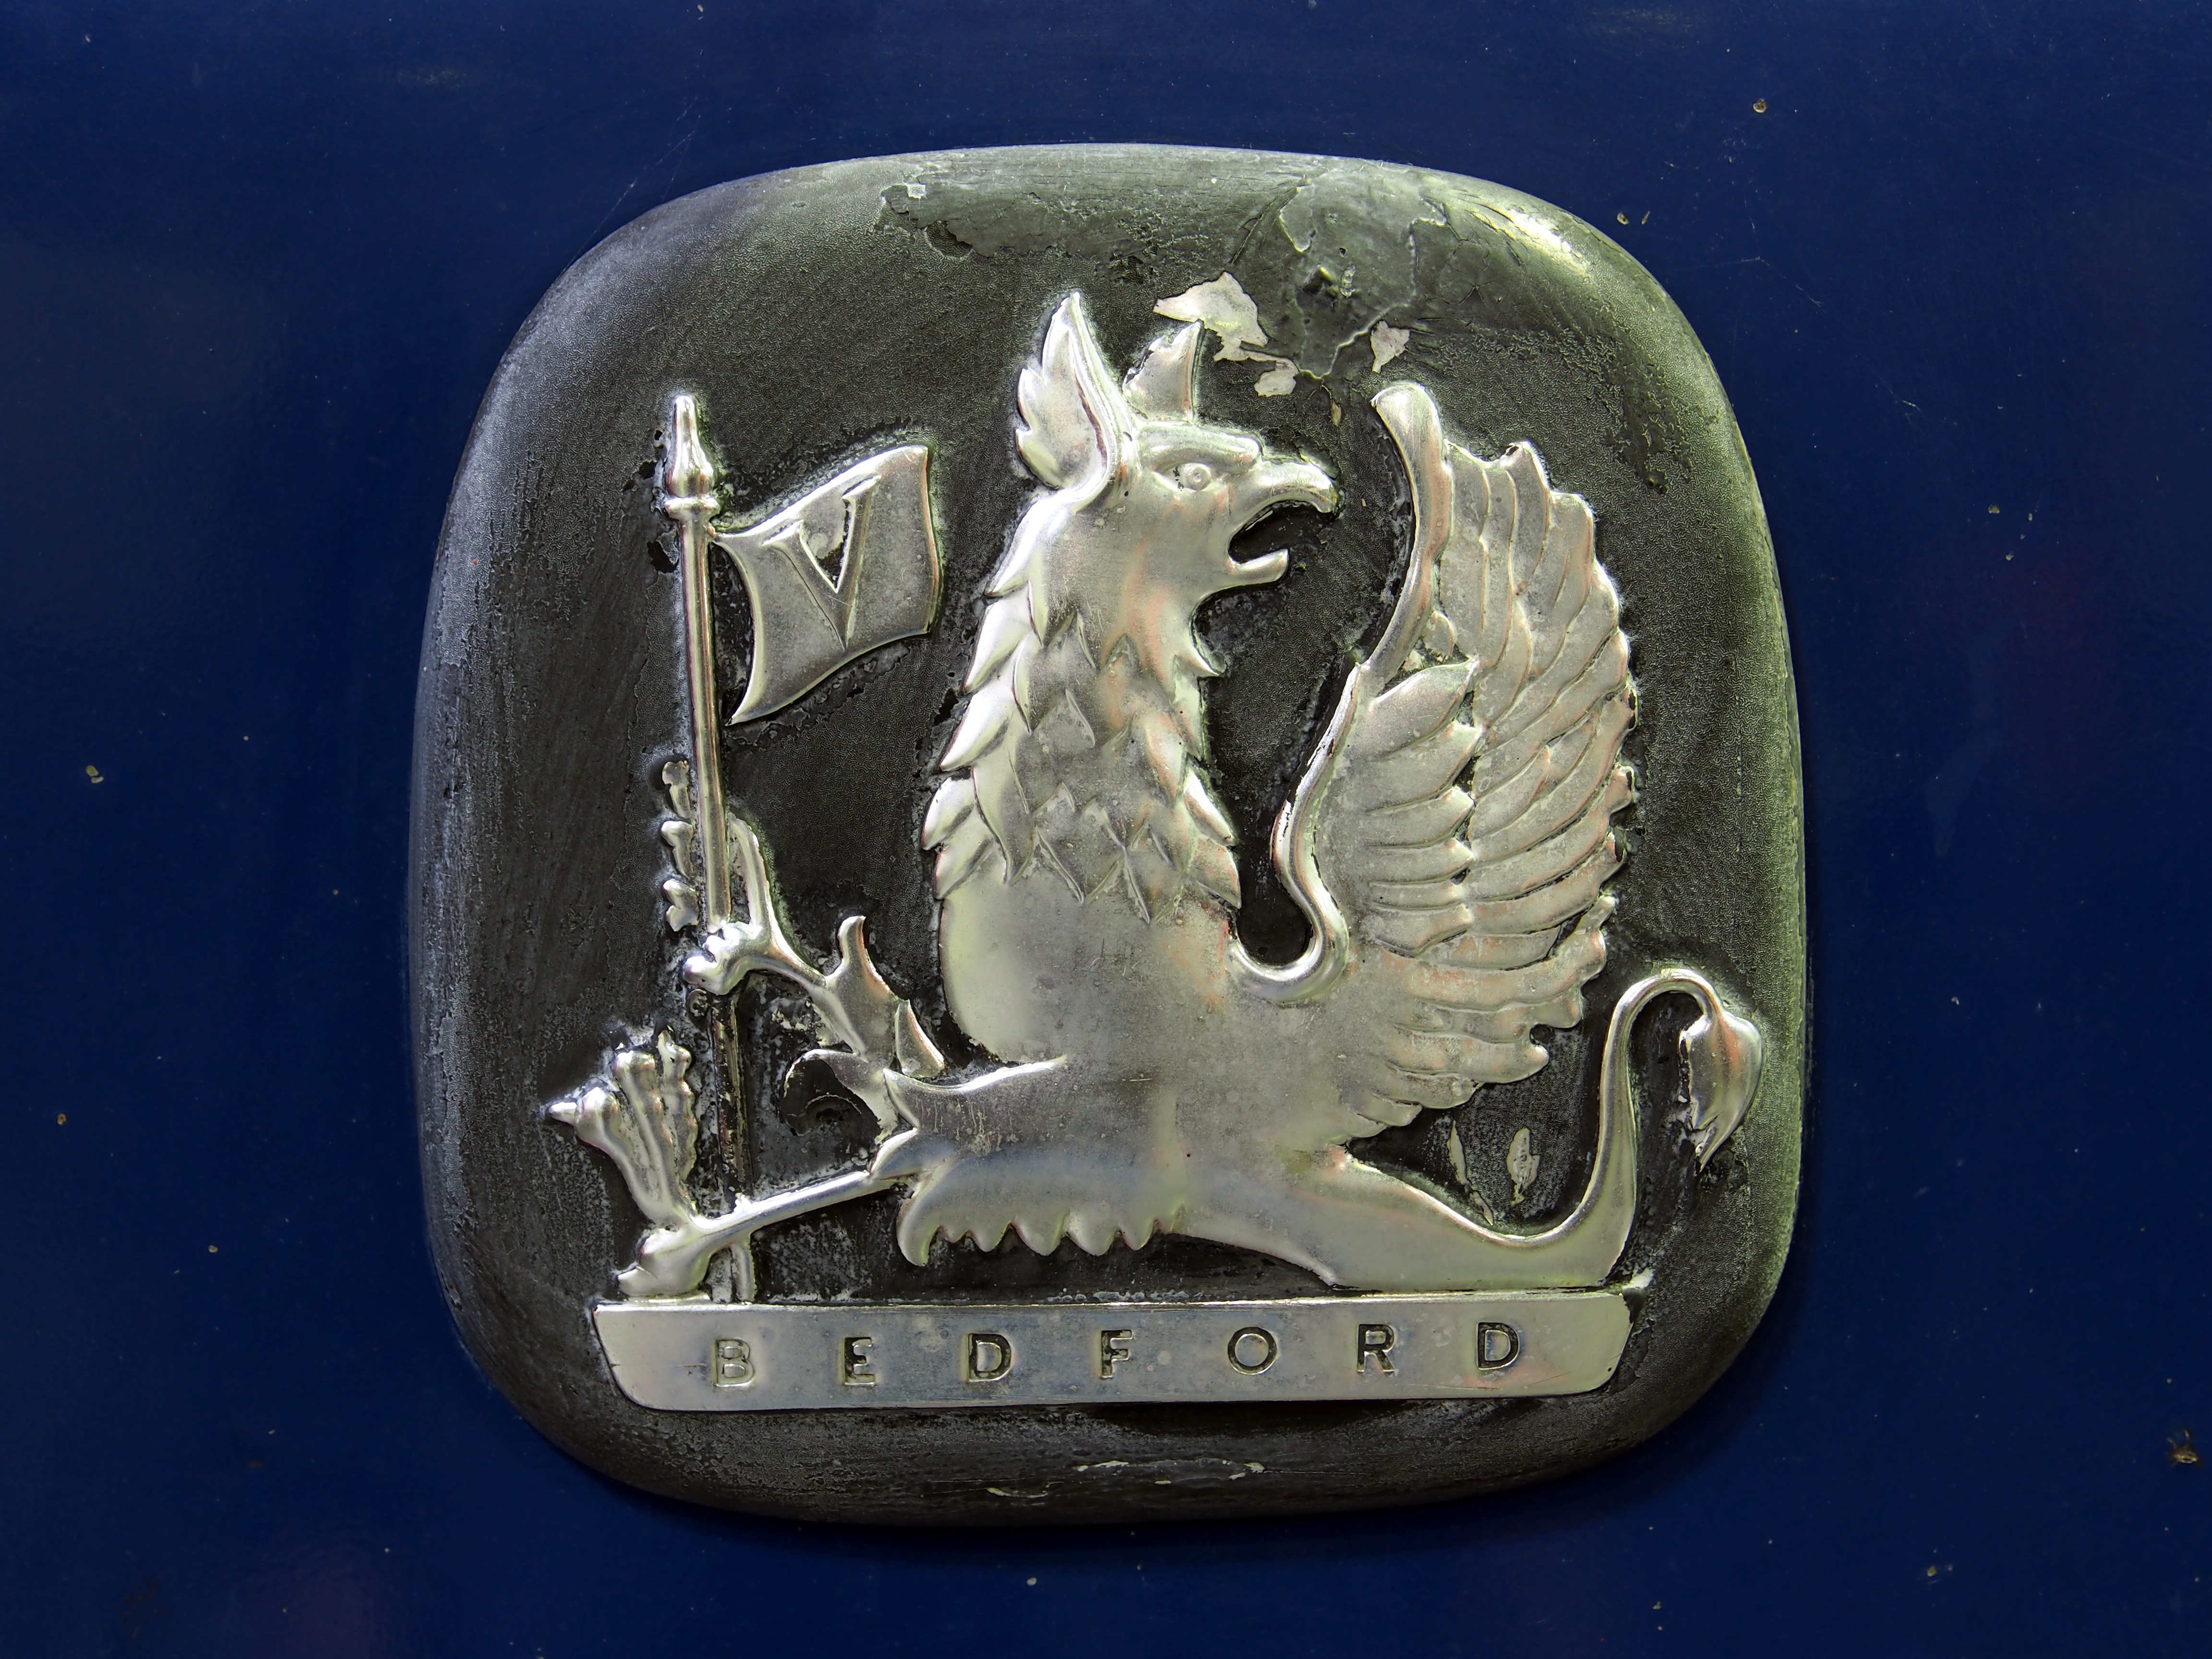
vintage, old, truck, museum, metal, ornament, jewellery, logo, silver, oldtimer, bedford, fashion accessory